Describe the emotion expressed in this image:  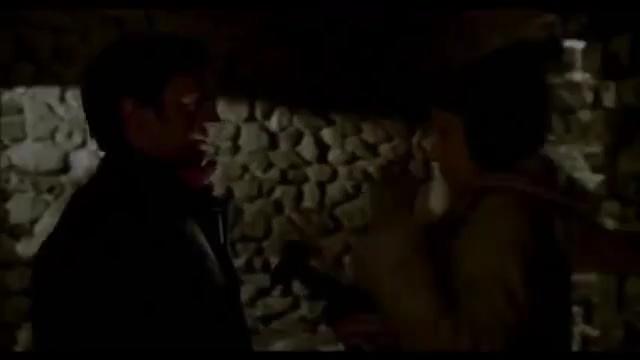
This person displays Pain, valence and arousal with low intensity.